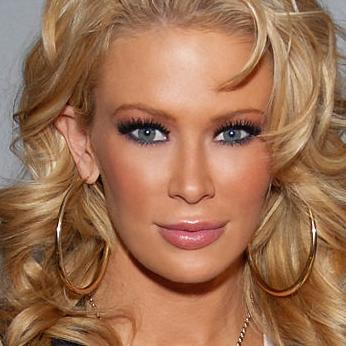
Age: 33